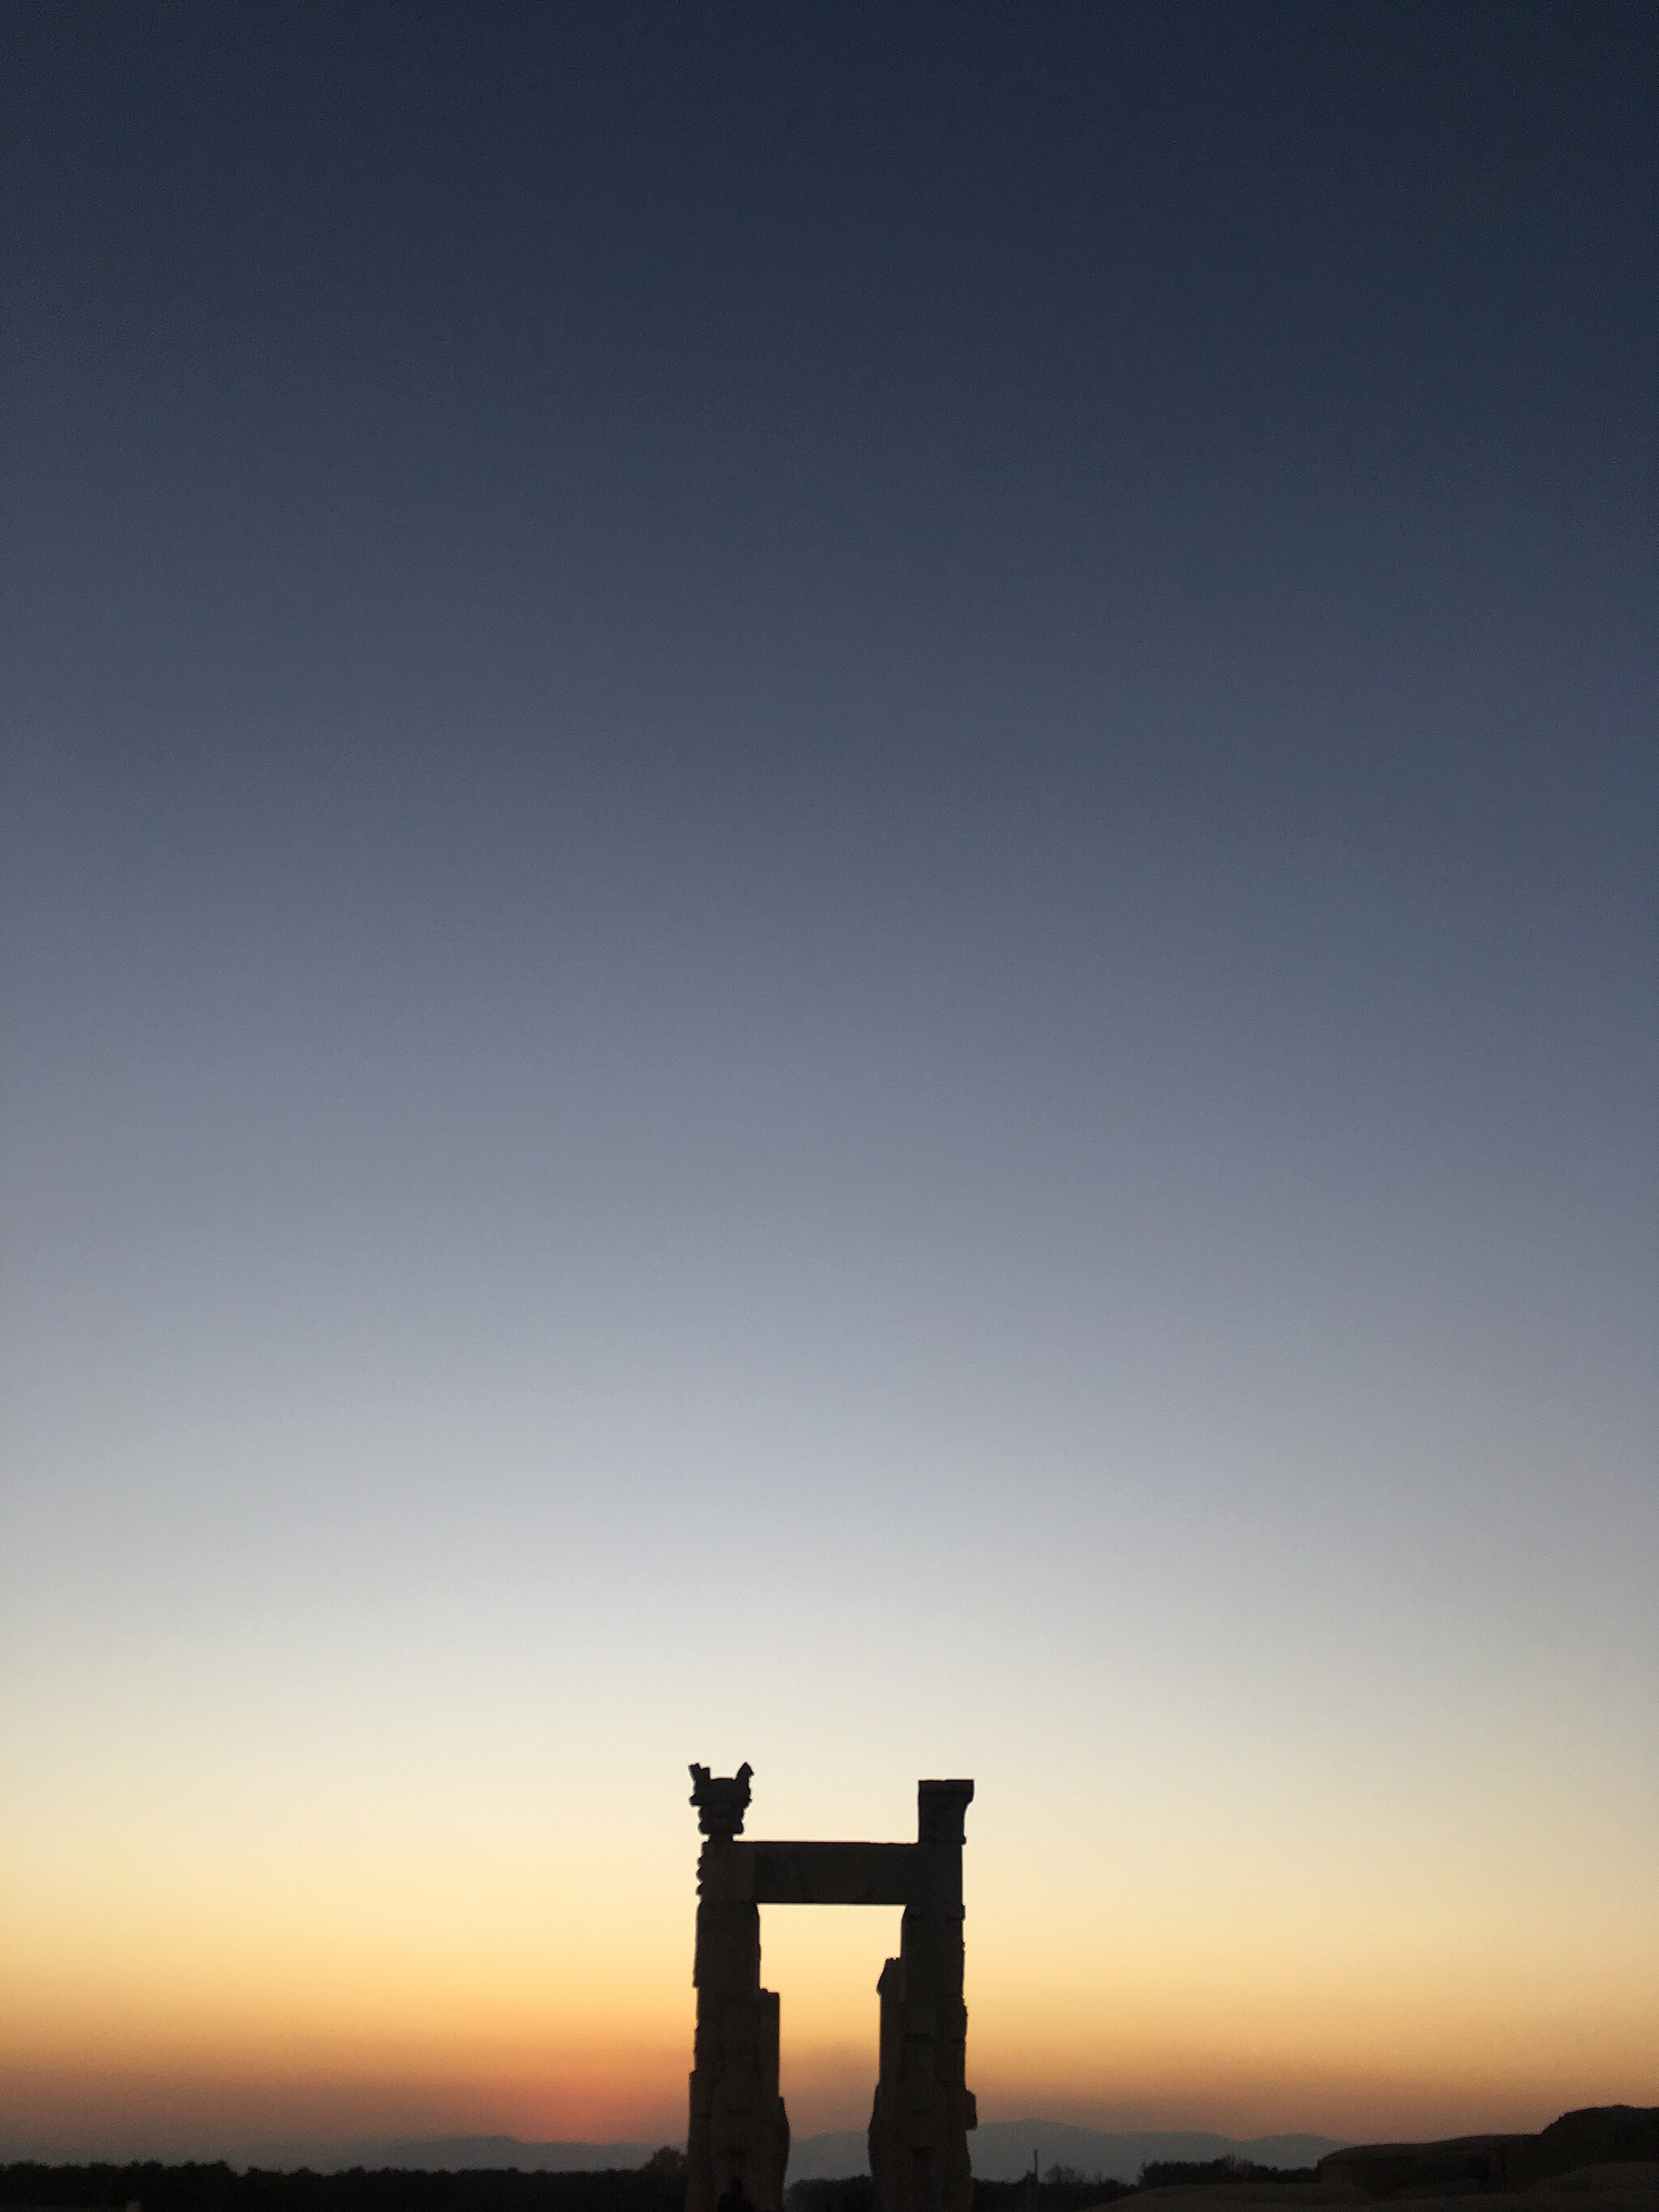
Title: تخت جمشيد نماد ايران كهن
Date: 2017-12-05 16:57:36
Categories: Images from Wiki Loves Monuments 2018, Self-published work, Cultural heritage monuments in Iran with known IDs, Sunsets of Persepolis, Uploaded via Campaign:wlm-ir, Images from Wiki Loves Monuments in Marvdasht, Images from Wiki Loves Monuments 2018 in Iran, Remote views of Gate of All Nations